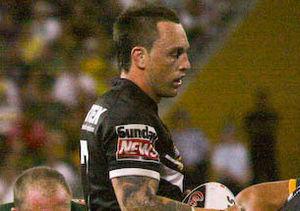
Nathan Fien, né le 1ᵉʳ août 1979 à Mount Isa, est un ancien joueur de rugby à XIII australien international néo-zélandais évoluant au poste de demi de mêlée dans les années 2000. Il a commencé sa carrière professionnelle aux North Queensland Cowboys en 2000 puis la poursuit aux New Zealand Warriors et aux St. George Illawarra Dragons. Titulaire en club, il est sélectionné en équipe de Nouvelle-Zélande pour la coupe du monde 2008 qu'il remporte et lors du Four Nations 2010, au cours duquel il inscrit l'essai de la victoire à la 79ᵉ minute. Enfin, il a également pris part au State of Origin en 2001 avec les Queensland Maroons.